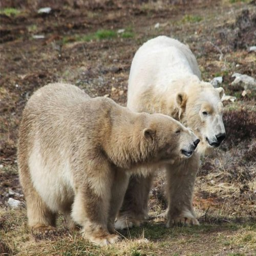
first polar bear cub born in years